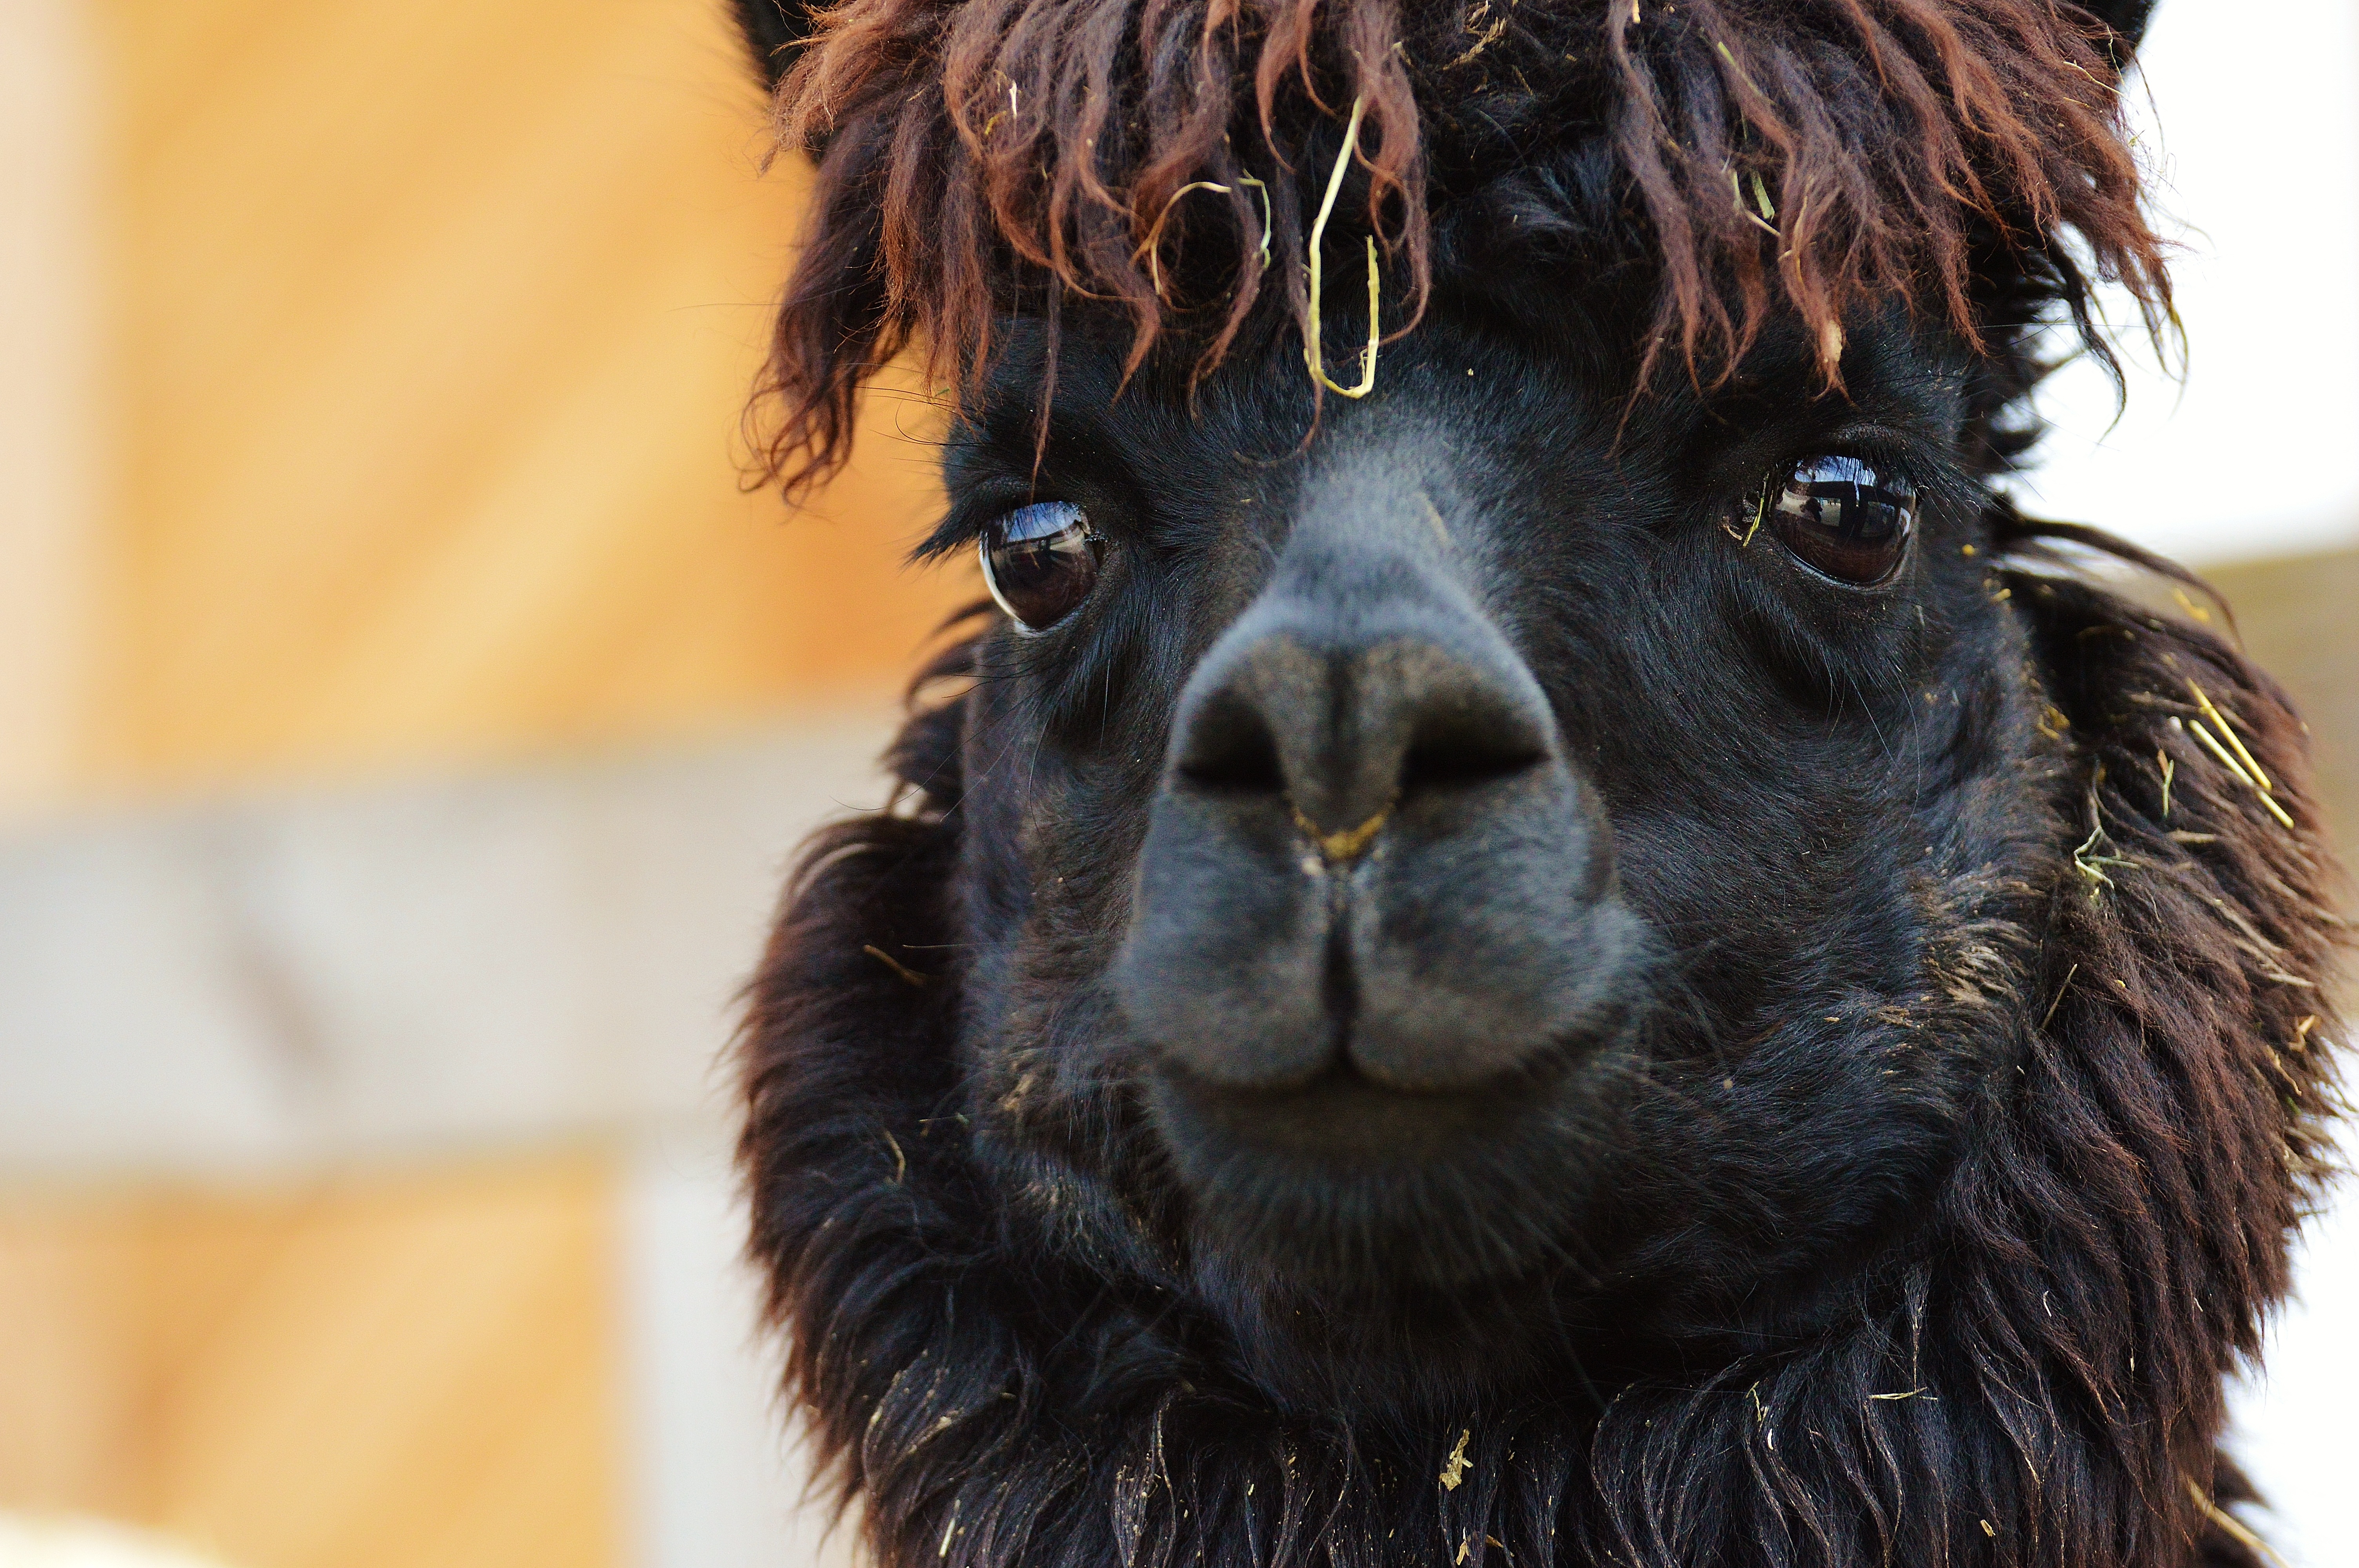
cute, mammal, mane, fauna, close up, llama, alpaca, animals, lama, vertebrate, sanctuary, satisfied, animal welfare, good aiderbichl, animal rescue, fond of animals, camel like mammal